French's

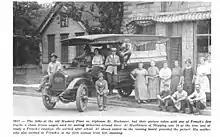
1917 photo of French's Staff on Alphonse Street in Rochester. Source "The Pennant", March, 1964

Brothers Robert and George French bought a flour mill in 1883 in Fairport, New York. It burned down in 1884 and they relocated to Rochester, New York. They named their new mill the R.T. French Company. Robert French died in 1893 and George became company president. George (who developed the creamy yellow mustard) and another brother, Francis, introduced French's mustard in 1904.